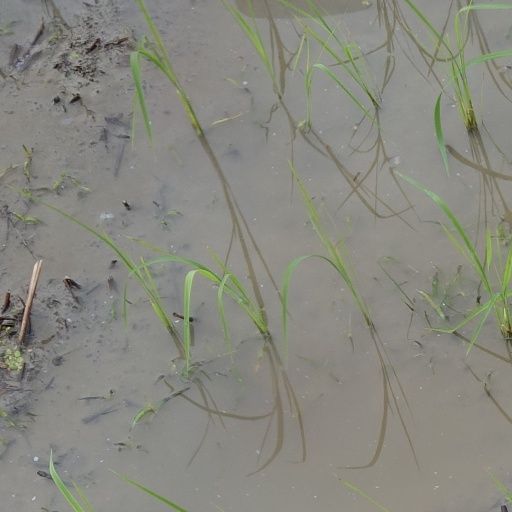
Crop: rice